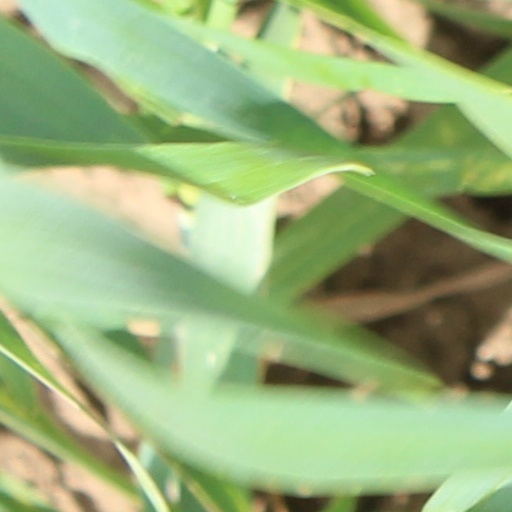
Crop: wheat